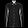
Label: Shirt